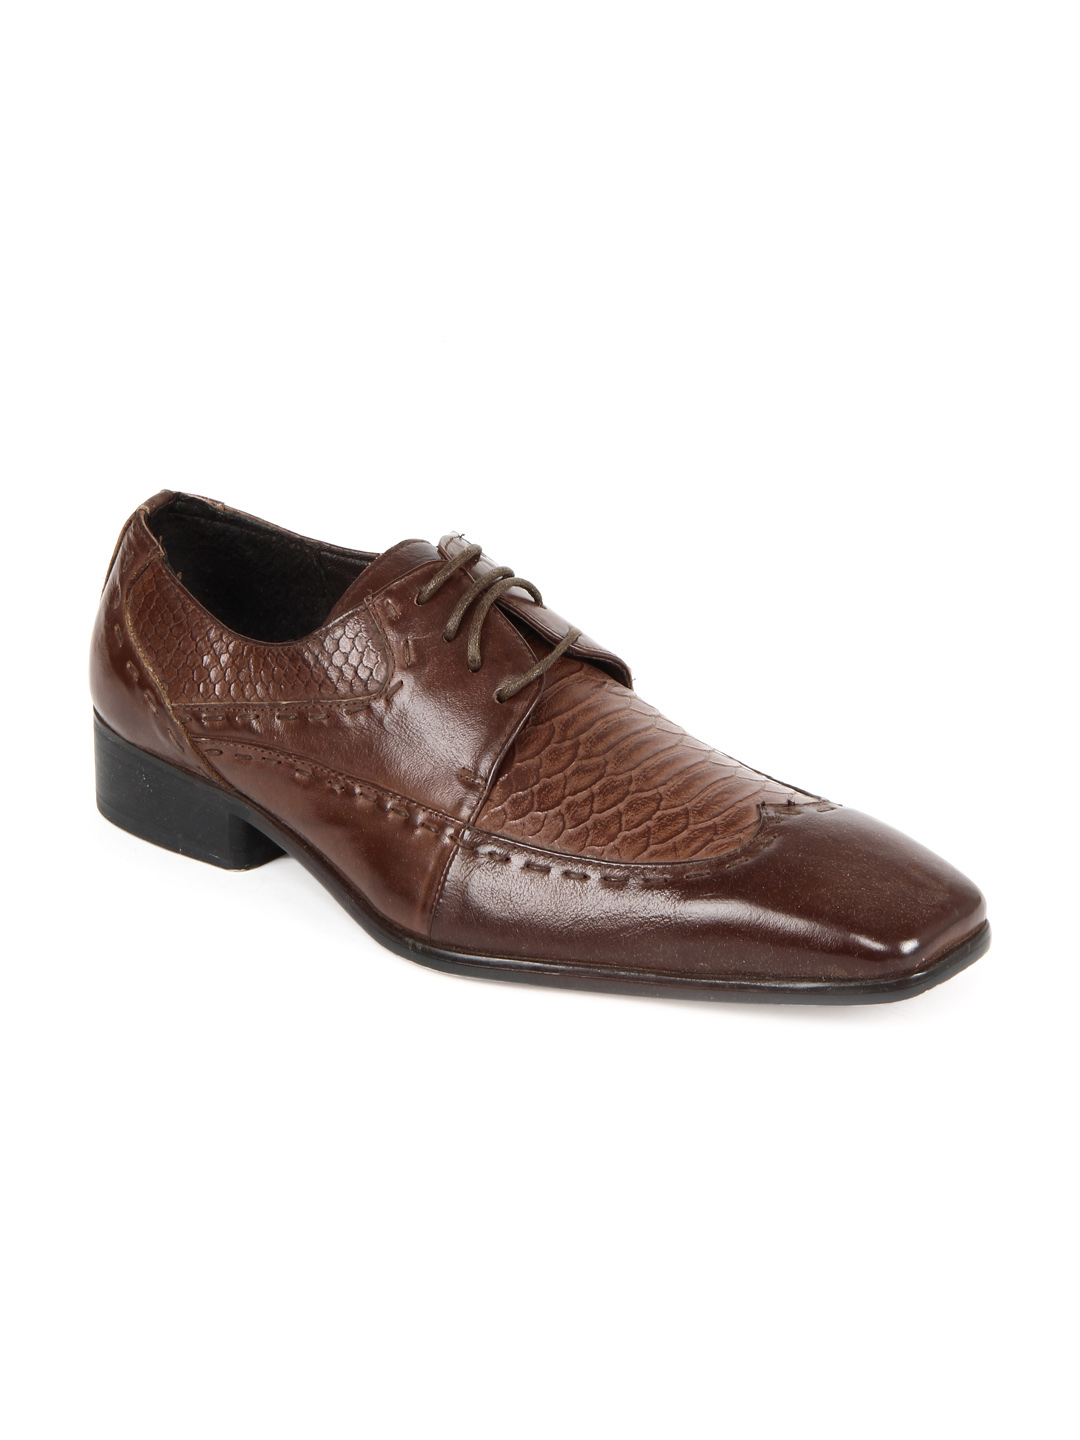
Carlton London Men's Semi Formal Coffee Shoe
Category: Footwear / Shoes / Formal Shoes
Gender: Men
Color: Brown
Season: Fall 2010
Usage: Formal